Trey Songz

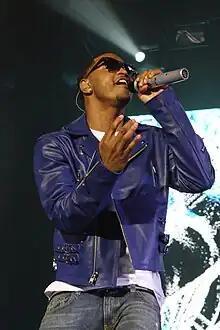
Songz performing at the Supafest in April 2012

On August 18, 2011, it was announced Songz will be working on his fifth studio album, titled "Chapter V". In an interview Trey said the album, which would act as the follow-up to "Passion, Pain & Pleasure", was nearing completion. He also said, "It's my sixth year in the game so I've been here for a while now. You can expect the best me you've ever heard. I don't have any release dates in mind right now but I'm just making music and enjoying myself in the studio and having fun. I have a few dream collaborations on that album that I want, but they say if you blow out your candle and make a wish you can't tell people what you ask for or it won't come true".